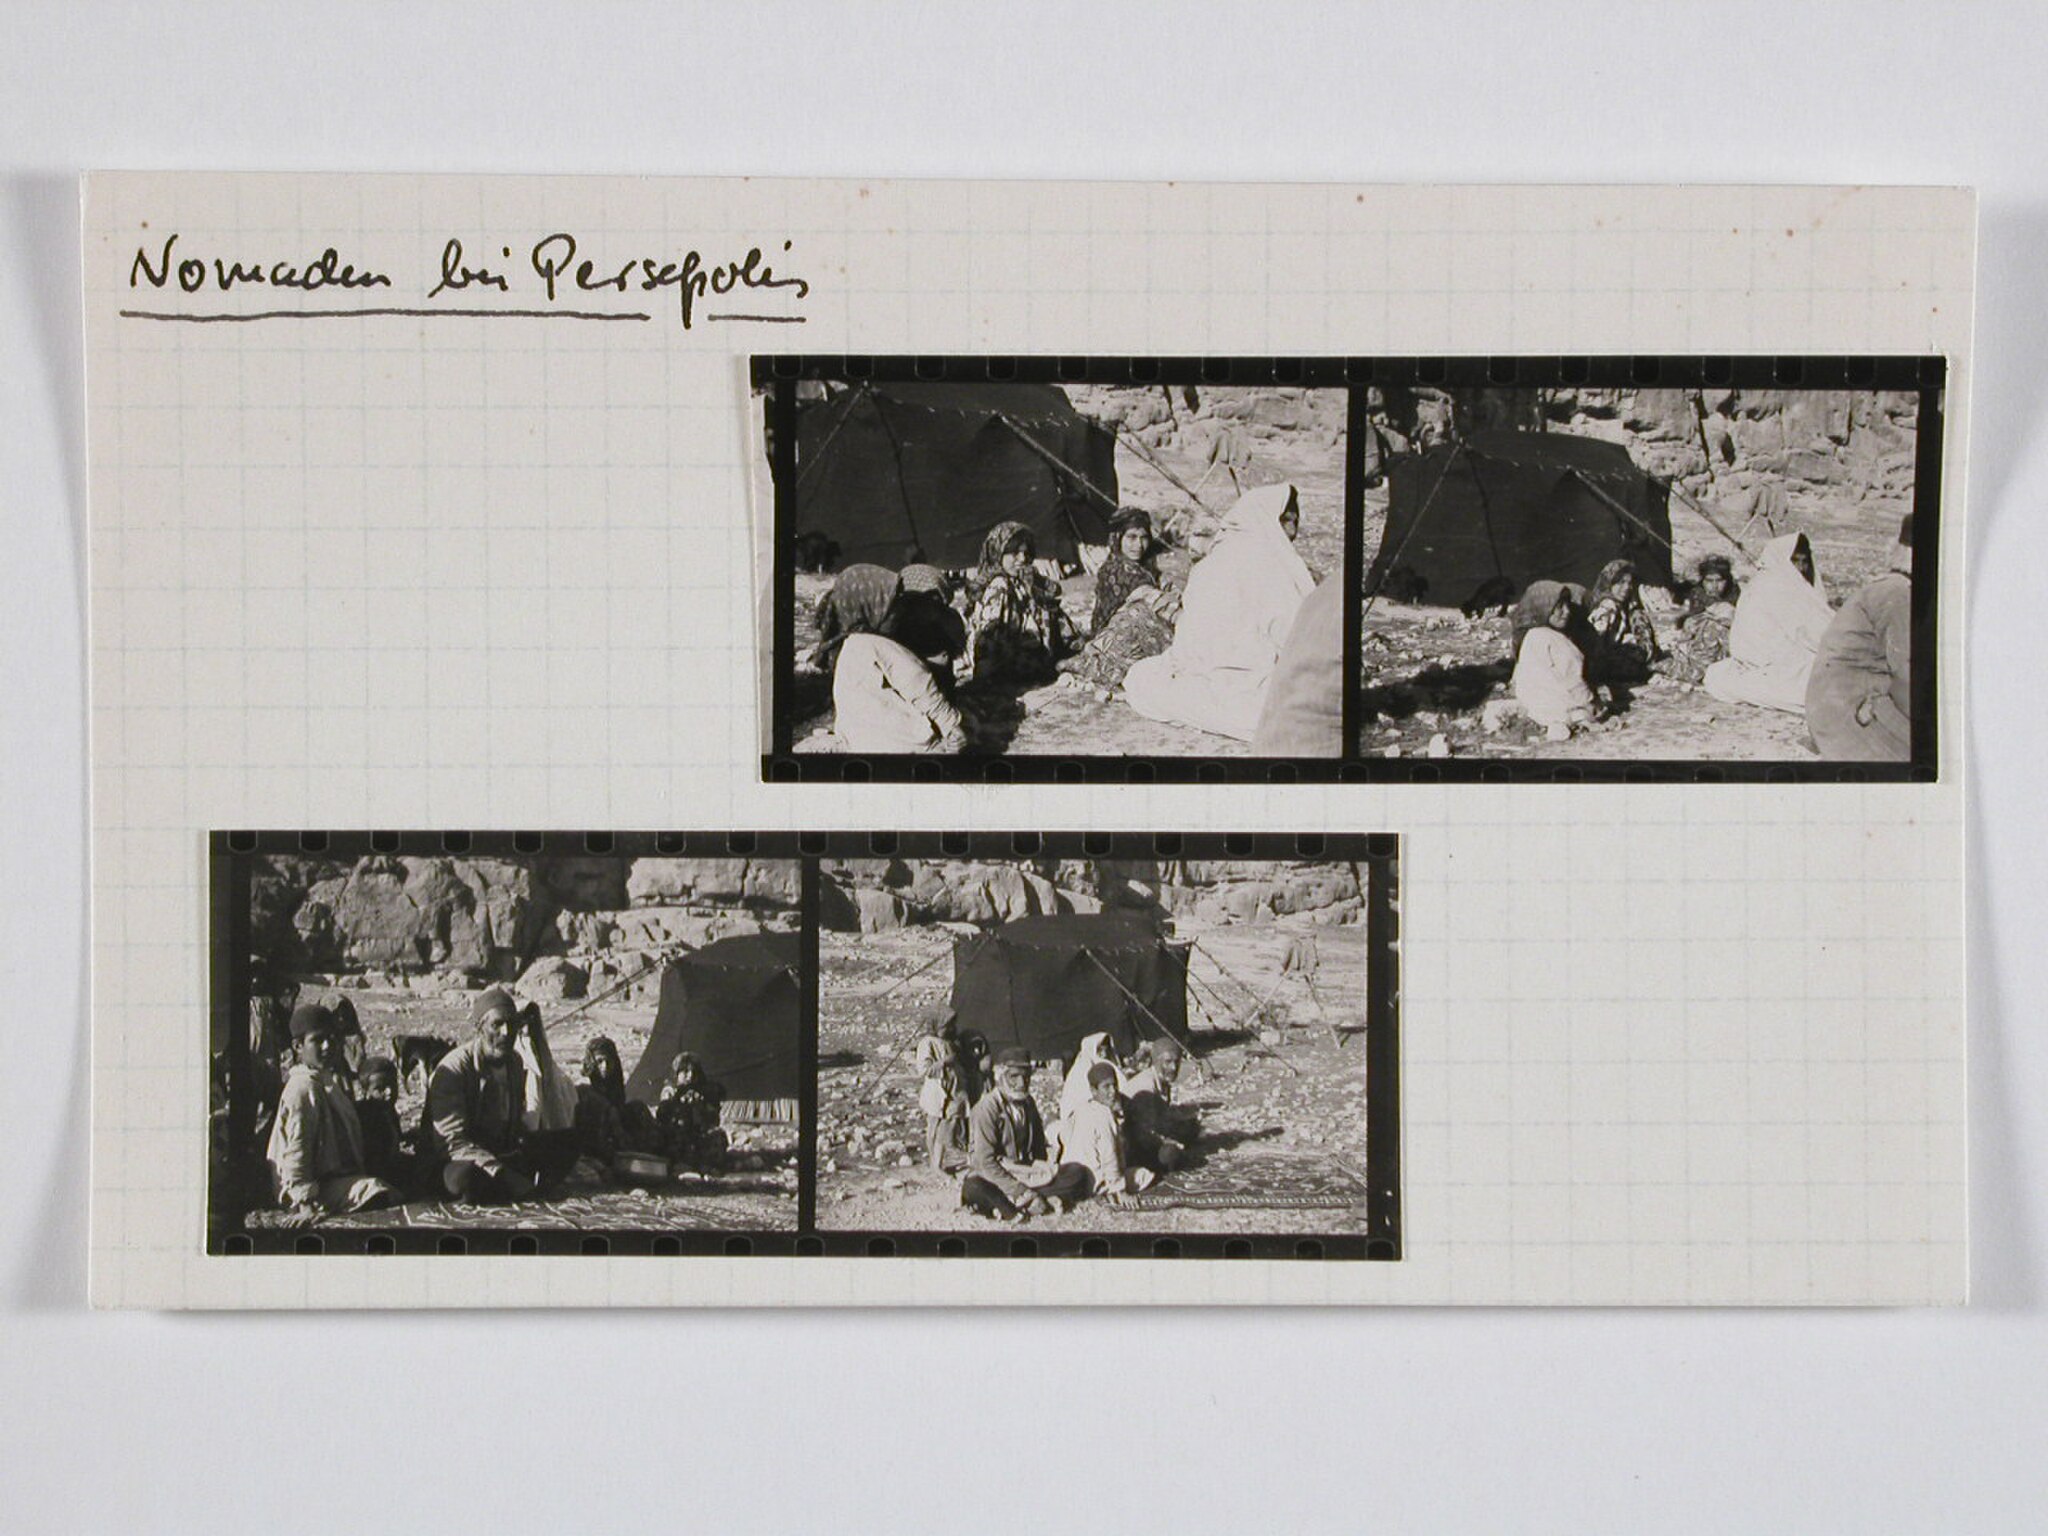
Title: CH-NB - Persien, Persepolis- Nomaden - Annemarie Schwarzenbach - SLA-Schwarzenbach-A-5-04-142
Description: Persien, Persepolis: Nomaden; Karteikarte: Nomaden u. Nomadenzelt
Date: from 1933 until 1934
Categories: Persepolis, Author died more than 70 years ago public domain images, Media contributed by the Swiss National Library, Nomads in Iran, CC-PD-Mark, All media supported by Wikimedia CH, GWToolset Batch Upload, CH-NB-Annemarie Schwarzenbach, Photographs by Annemarie Schwarzenbach - Iran